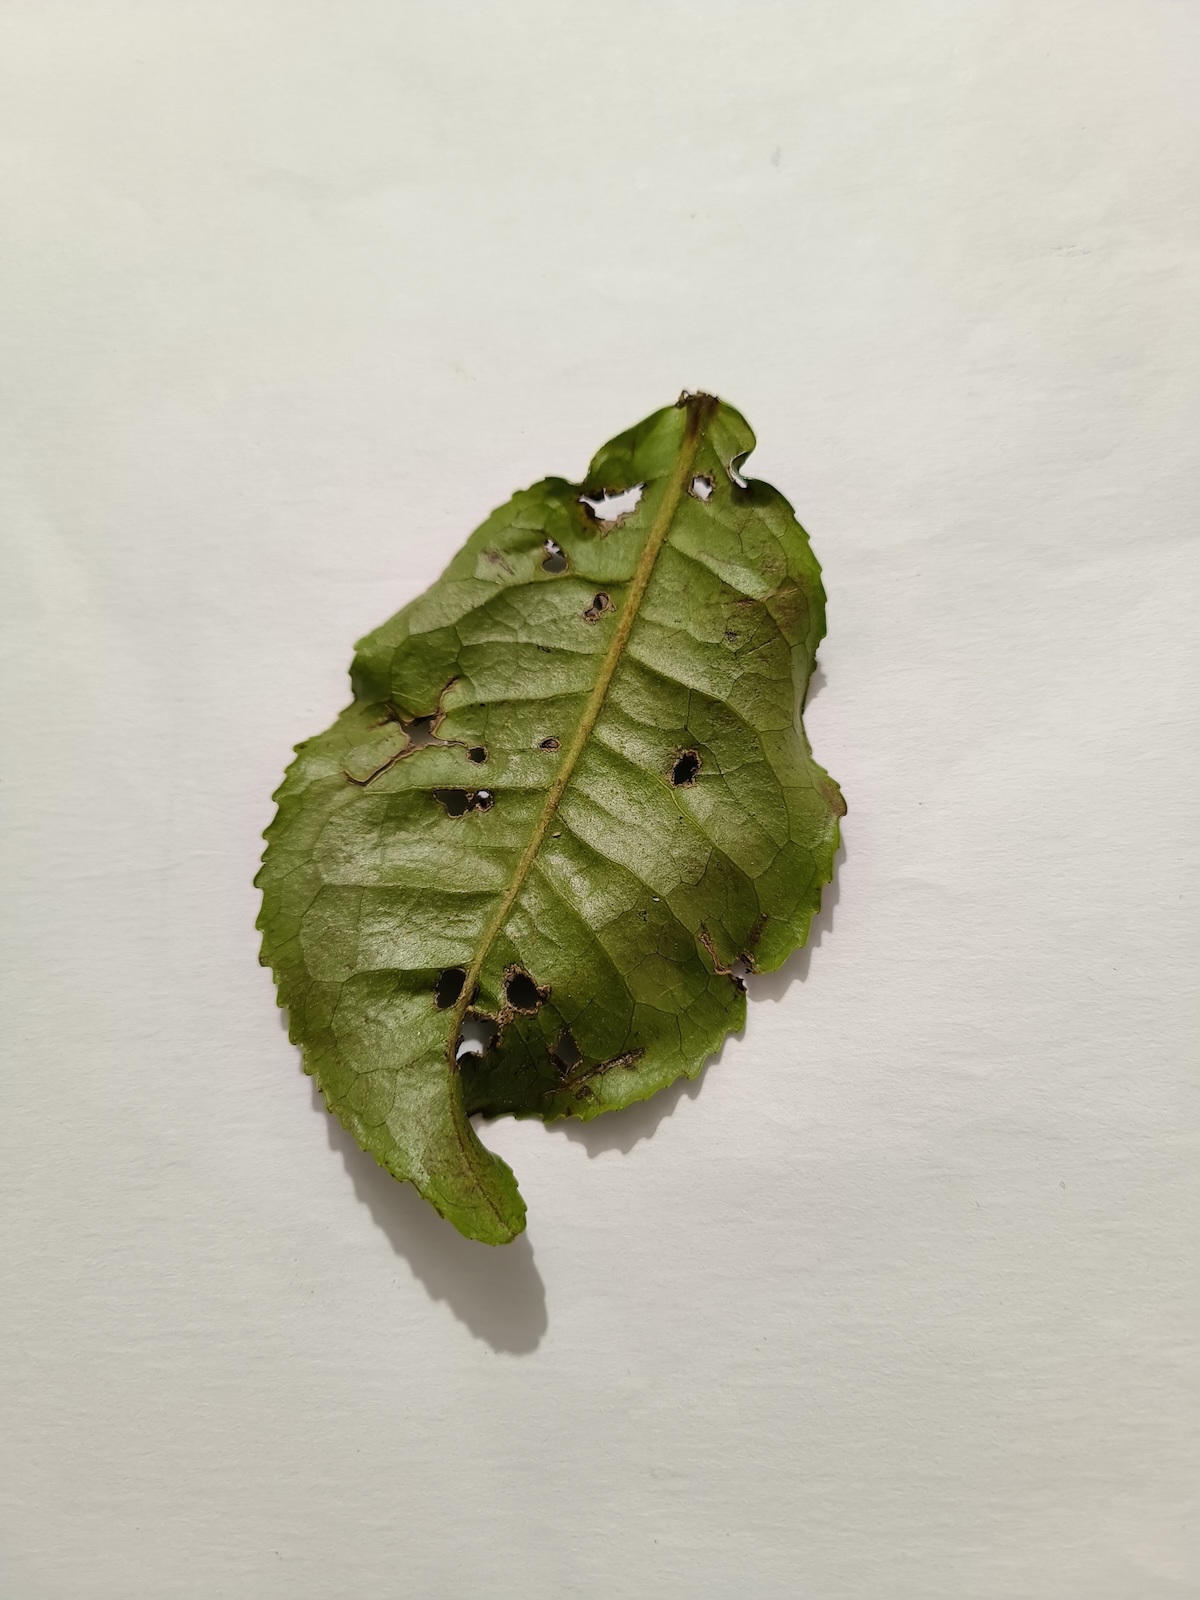
Label: Green mirid bug